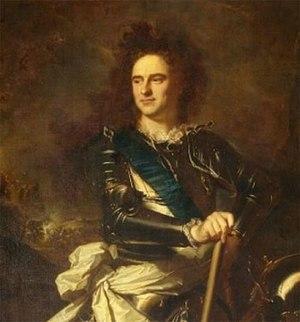
Portrait de Louis Auguste d'Albert, duc de Chaulnes, vidame d'Amiens
Cette page recense, par règne ou mandat politique, les personnalités élevées à la dignité de maréchal de France, grand office de la couronne de France, leur portrait et leurs armoiries.
Louis-Auguste d'Albert d'Ailly, 4e duc de Chaulnes, est un militaire français, maréchal de France, des XVIIᵉ et XVIIIᵉ siècles.